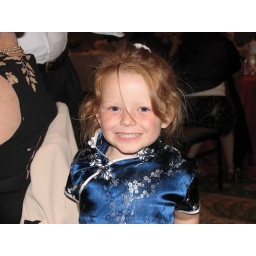
our little cousin jessica made a beautiful flower girl in our wedding. our wedding rehearsal dinner, held on july 3, 2004